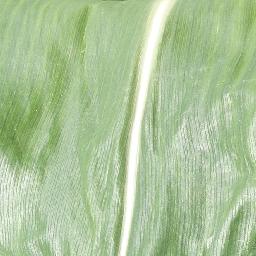
Label: Corn___healthy